Baghali ghatogh
Also known as:
fa - Persian: باقلاقاتوق
fr - French: Baghala ghatogh
glk - Gilaki: باقالا خۊرۊش
th - Thai: บอฆอลีฆอโทฆ
tr - Turkish: Baghali gatogh
uk - Ukrainian: Бахгала Гатогх
Category: stew (beans stew)
Cuisine: Iranian
Associated cuisines: Iranian
Area: Gilan, Mazandaran
Countries: Iran
Region: Southern Asia

The dish is a stew made with fava beans, dill, and eggs. It's usually served with  rice dish. It is spiced with turmeric, salt, garlic, and sometimes pepper.

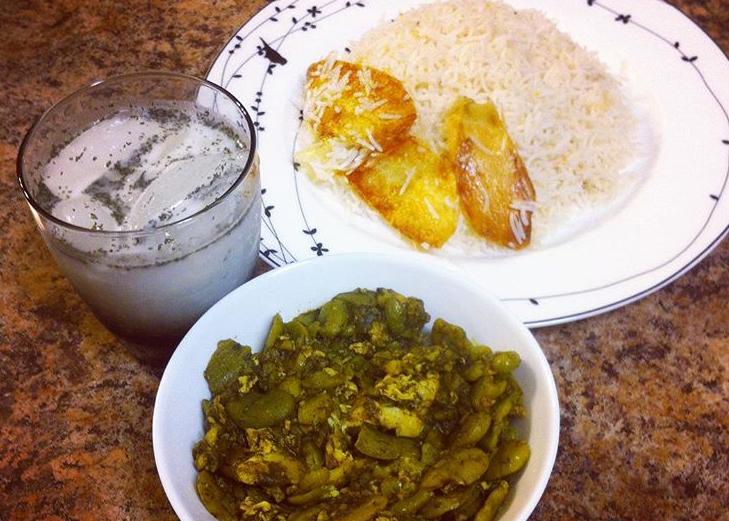